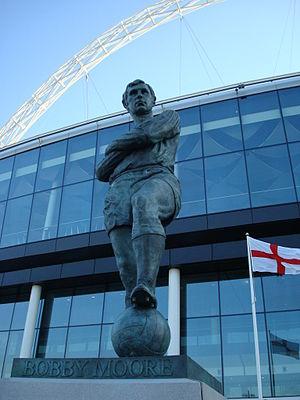
La finale de la Coupe du monde de football de 1966 est une rencontre de football opposant l'équipe d'Angleterre et l'équipe de la République fédérale d'Allemagne. Joué le 30 juillet 1966, ce match conclut la Coupe du monde de football de 1966 qui se déroule en Angleterre.
Bobby Moore, de son nom complet Robert Frederick Chelsea Moore, né le 12 avril 1941 à Barking et mort le 24 février 1993 à Wandsworth, est un footballeur anglais. Il est considéré comme l'un des meilleurs défenseurs centraux de l'histoire du football.